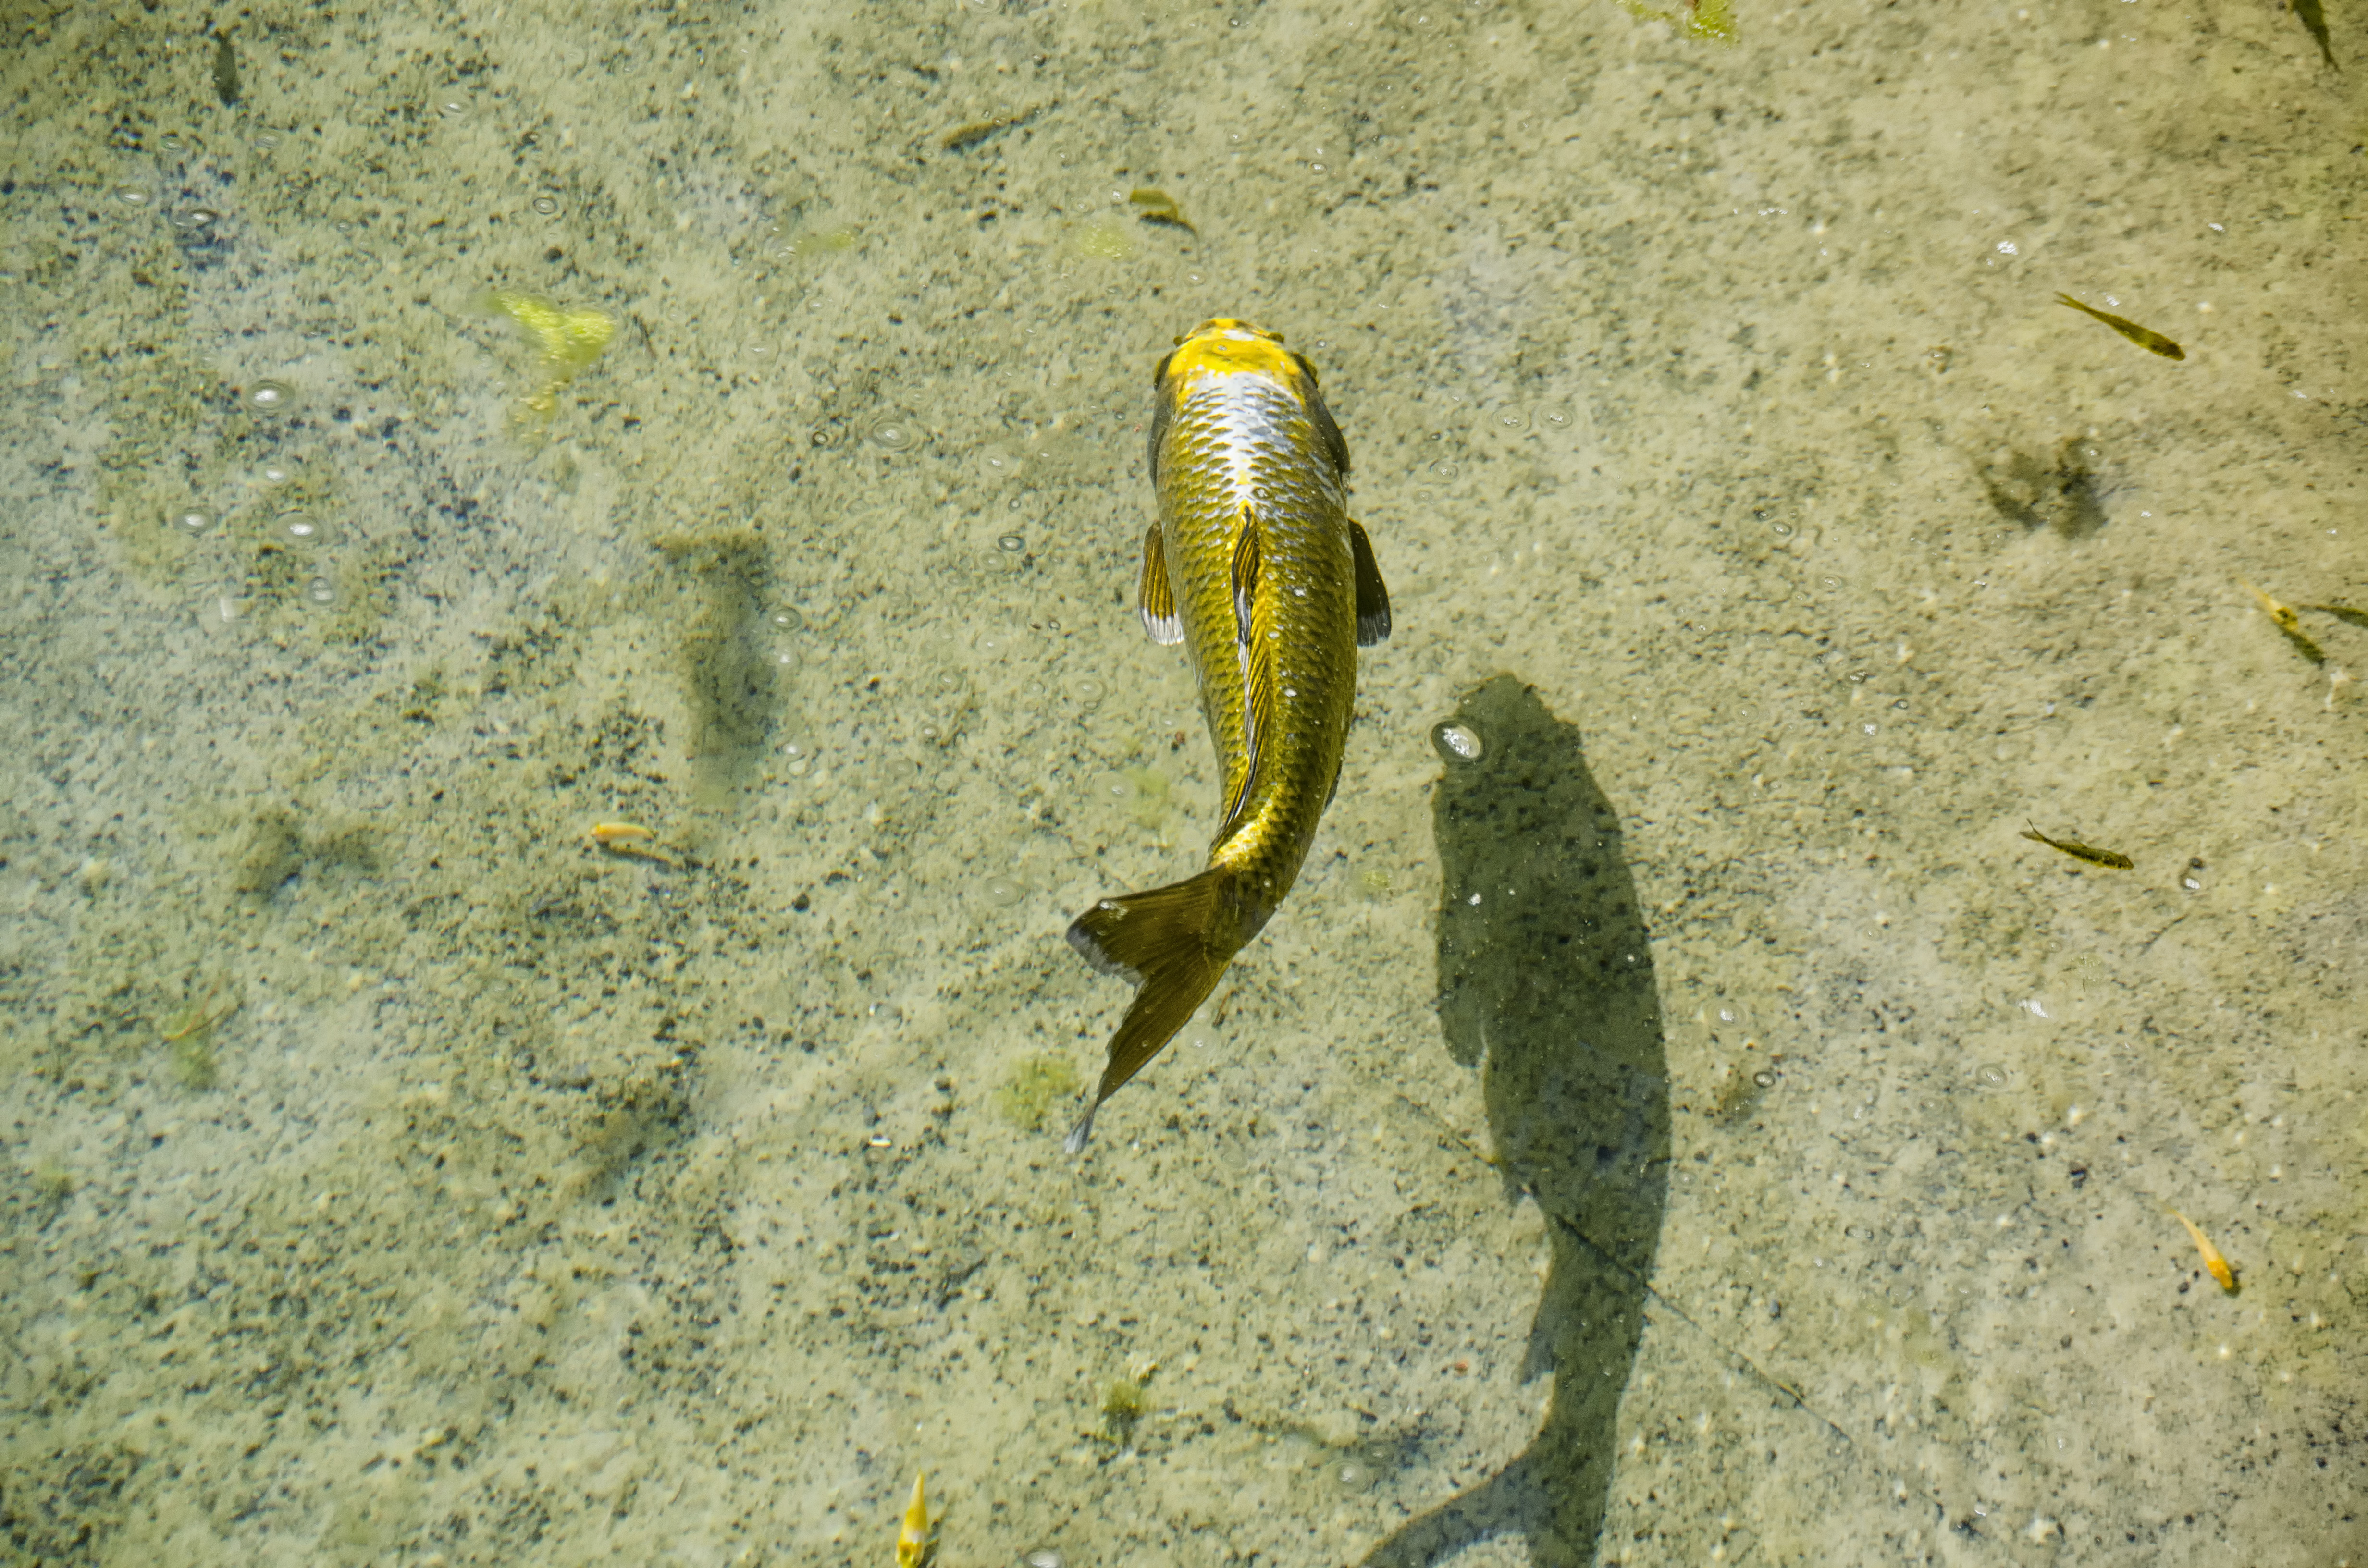
city, wildlife, underwater, green, biology, yellow, fish, fauna, de, of, canada, quebec, montreal, ville, marine biology